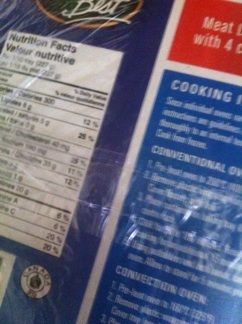Question: Okay, I wish there was a better way to this. If you can see it now, what are the instructions, or even the brand name of the lasagna?
Answer: unanswerable